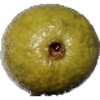
Label: Guava 1